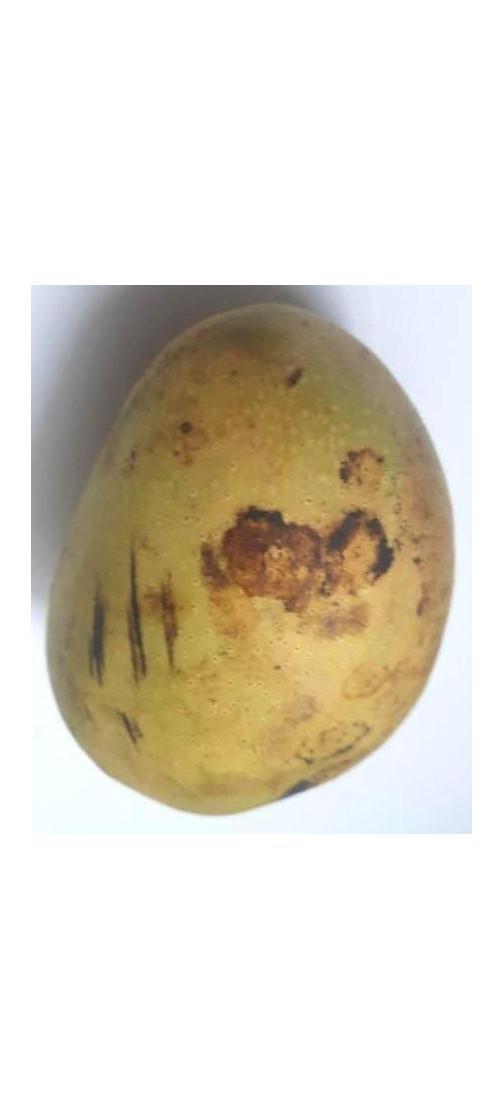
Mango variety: Ashshina Classic